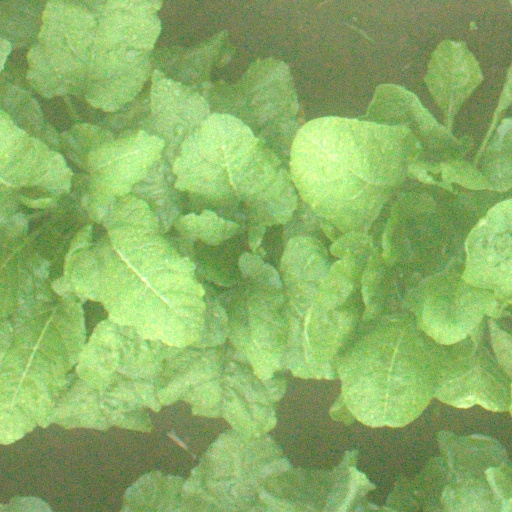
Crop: sugar beet